.348 Winchester

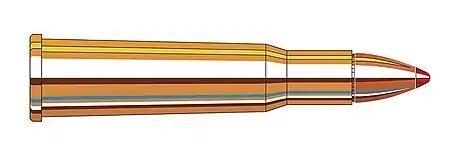
The ".348 Winchester" cartridge.

In 1987, Browning produced a modern version of the Model 71 in Japan. These have different thread sizes in places, most notably the barrels, and many parts will not interchange with the originals. The Browning version was a limited production model only.